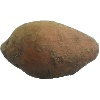
Label: potato_sweet